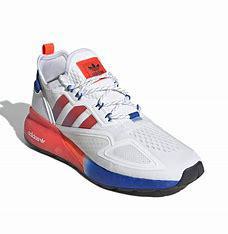
Brand: Adidas
Model: ZX 2K Boost 2